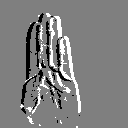
ASL letter: b